Kevin Beattie

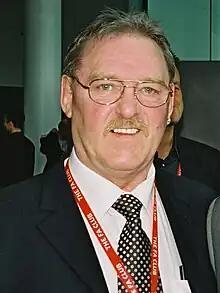
Beattie in 2007

Thomas Kevin Beattie (18 December 1953 – 16 September 2018) was an English footballer. Born into poverty, he played at both professional and international levels, mostly as a centre-half. He spent the majority of his playing career at Ipswich Town, the club with which he won both the FA Cup and the UEFA Cup. He was also named the inaugural Professional Footballers' Association Young Player of the Year at the end of the 1972–73 season, and featured in the film "Escape to Victory" alongside many of his Ipswich teammates.